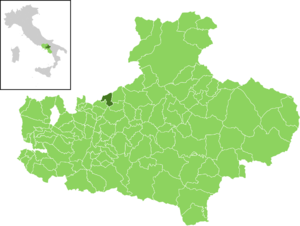
Pietradefusi est une commune italienne de la province d'Avellino dans la région Campanie en Italie.